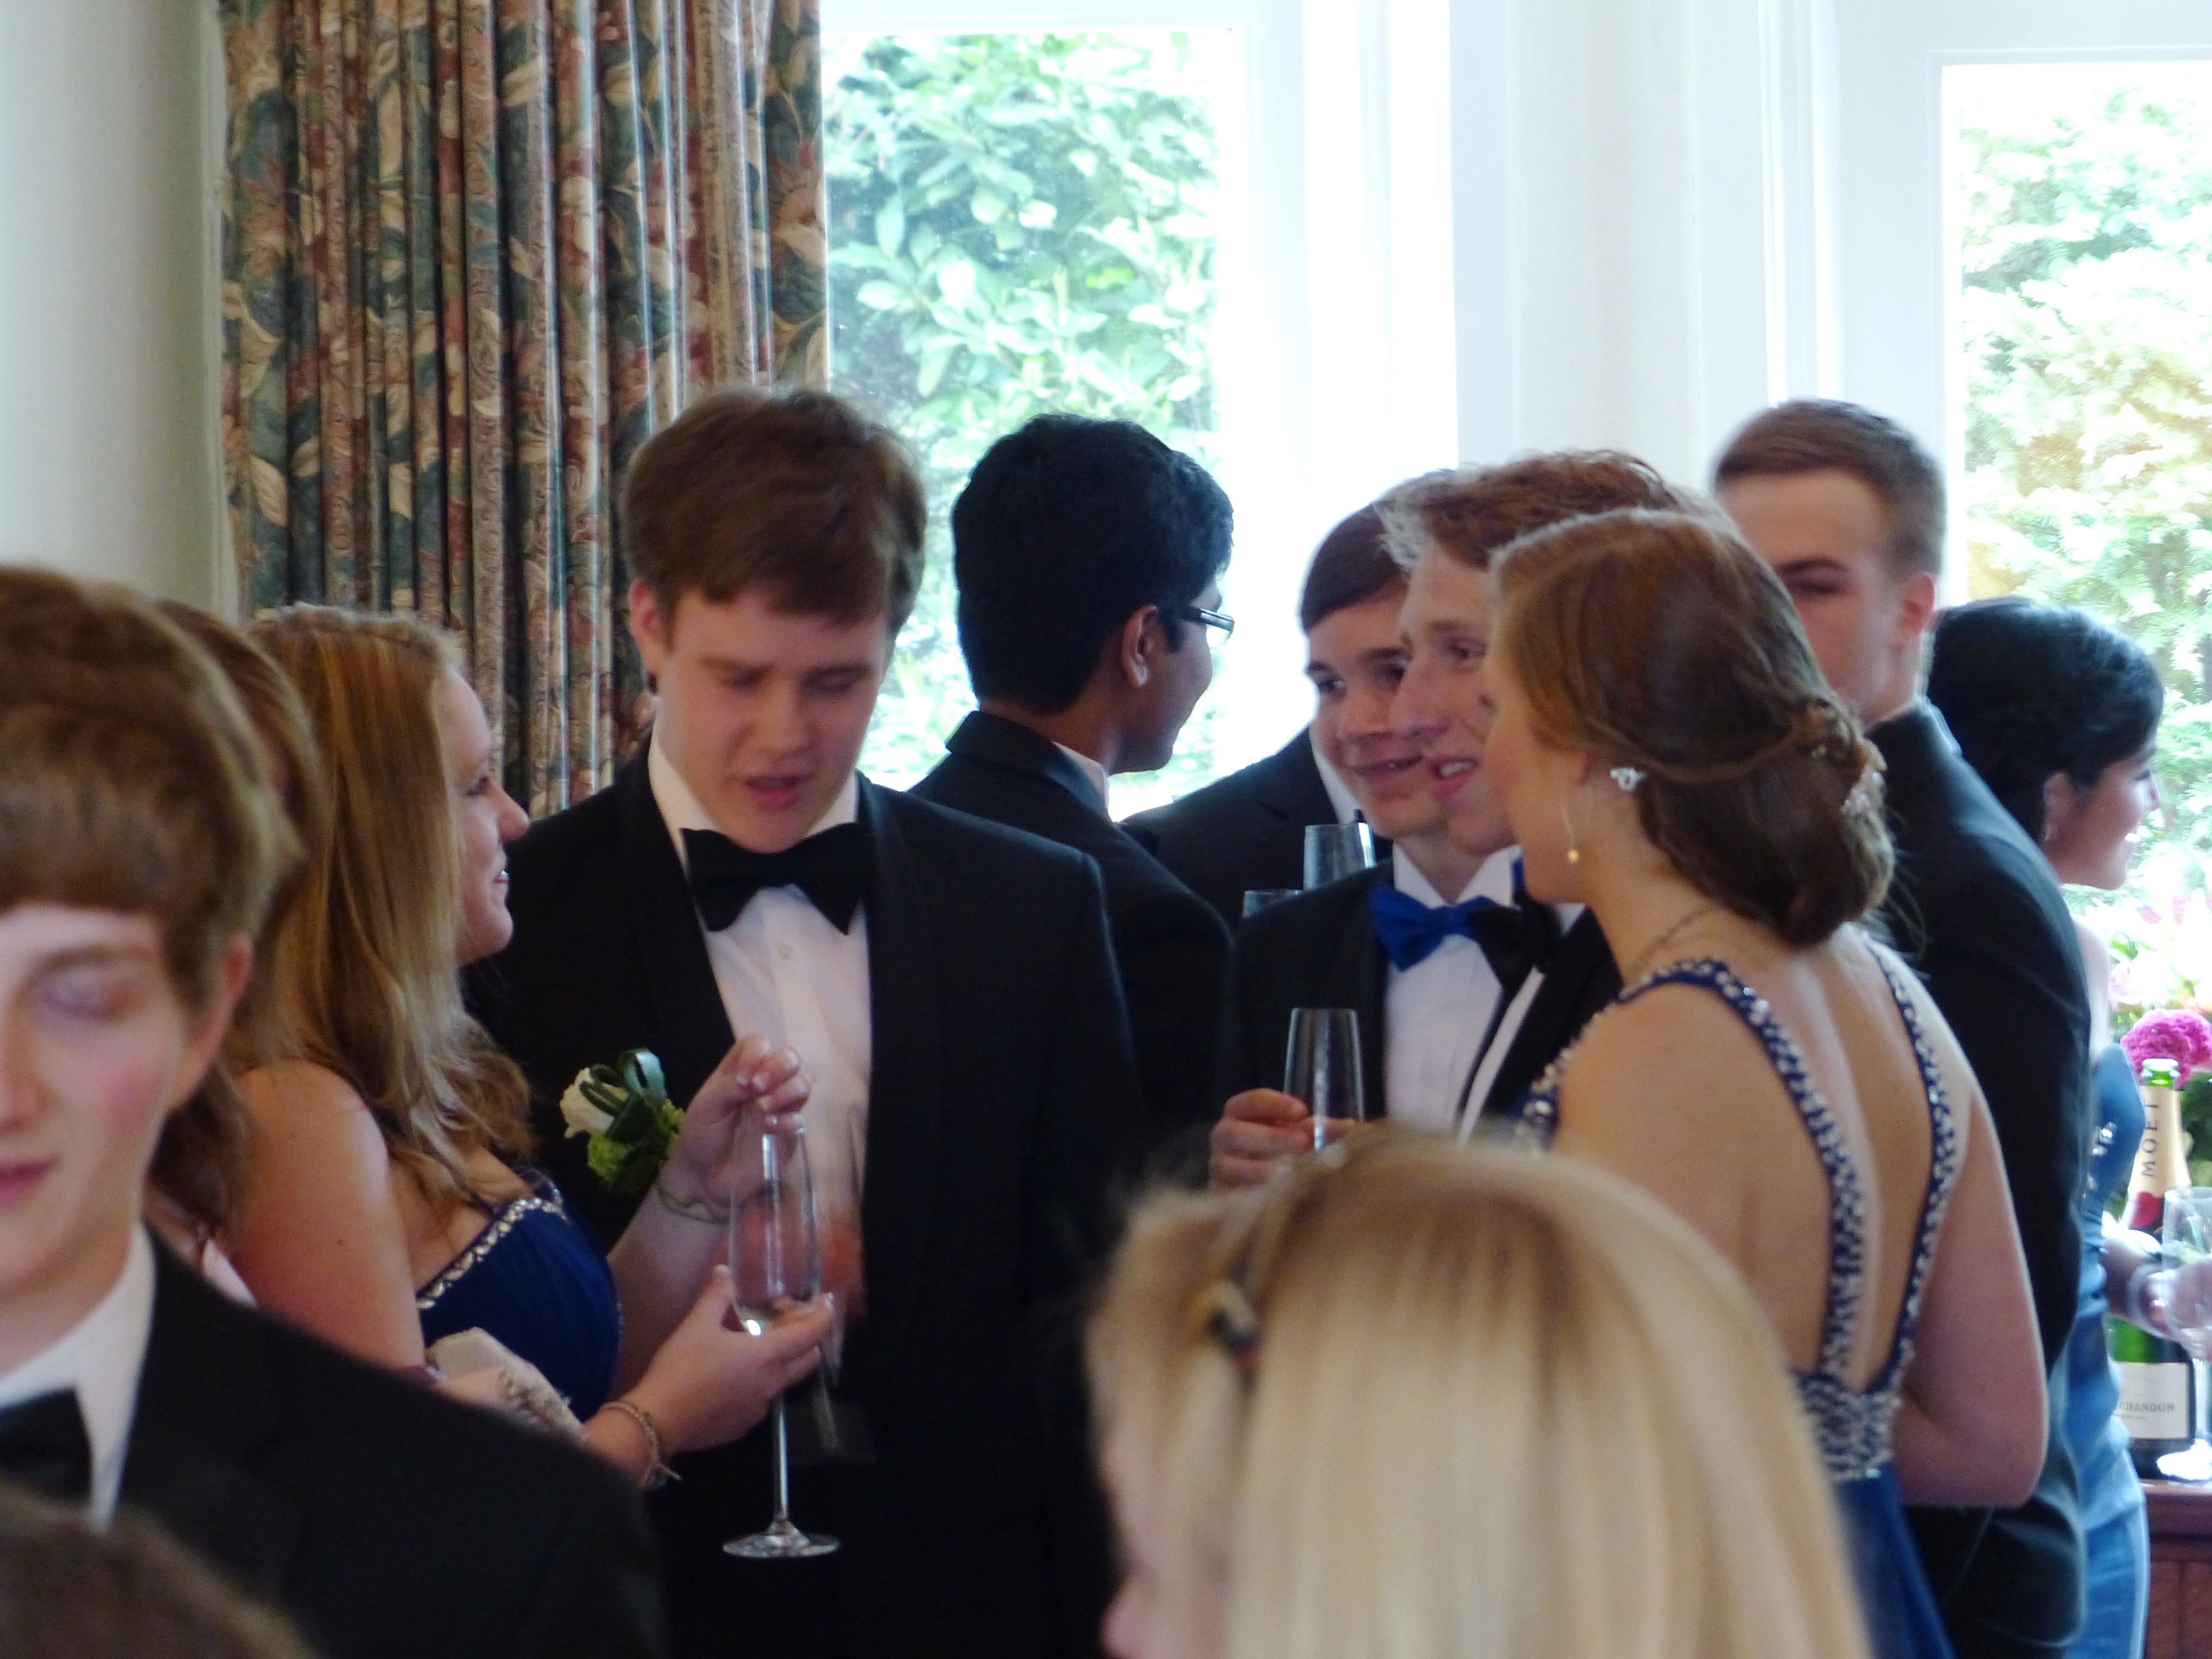
meal, wedding, marriage, ceremony, party, event, highschool, prom